Horse meat

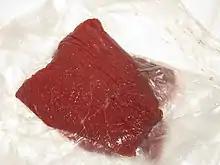
"Entrecôte" of horse meat, in France

Horse "Leberkäse" is available in special horse butcheries and occasionally at various stands, sold in a bread roll. Dumplings can also be prepared with horse meat, spinach, or Tyrolean (a sour milk cheese). Such dumplings are occasionally eaten on their own, in a soup, or as a side dish.